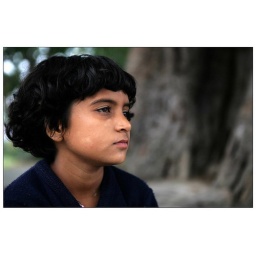
a girl under the Ashoka tree in Lumbini